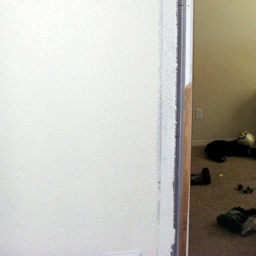
instructions on how to fix a broken door frame .